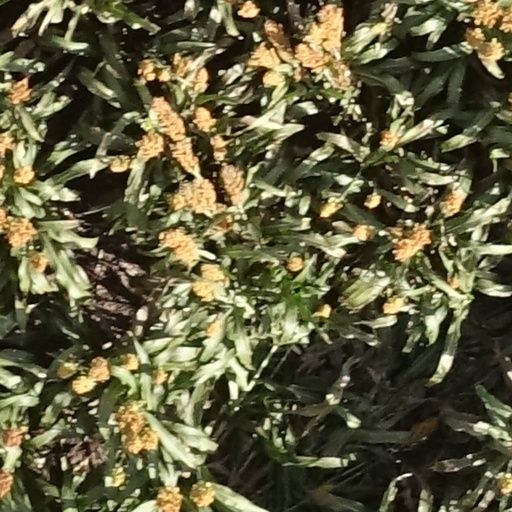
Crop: sorghum